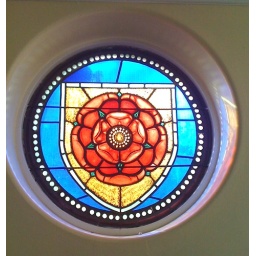
Gorgeous stained glass window in the aptly named Rose Room at Richmond Park Academy